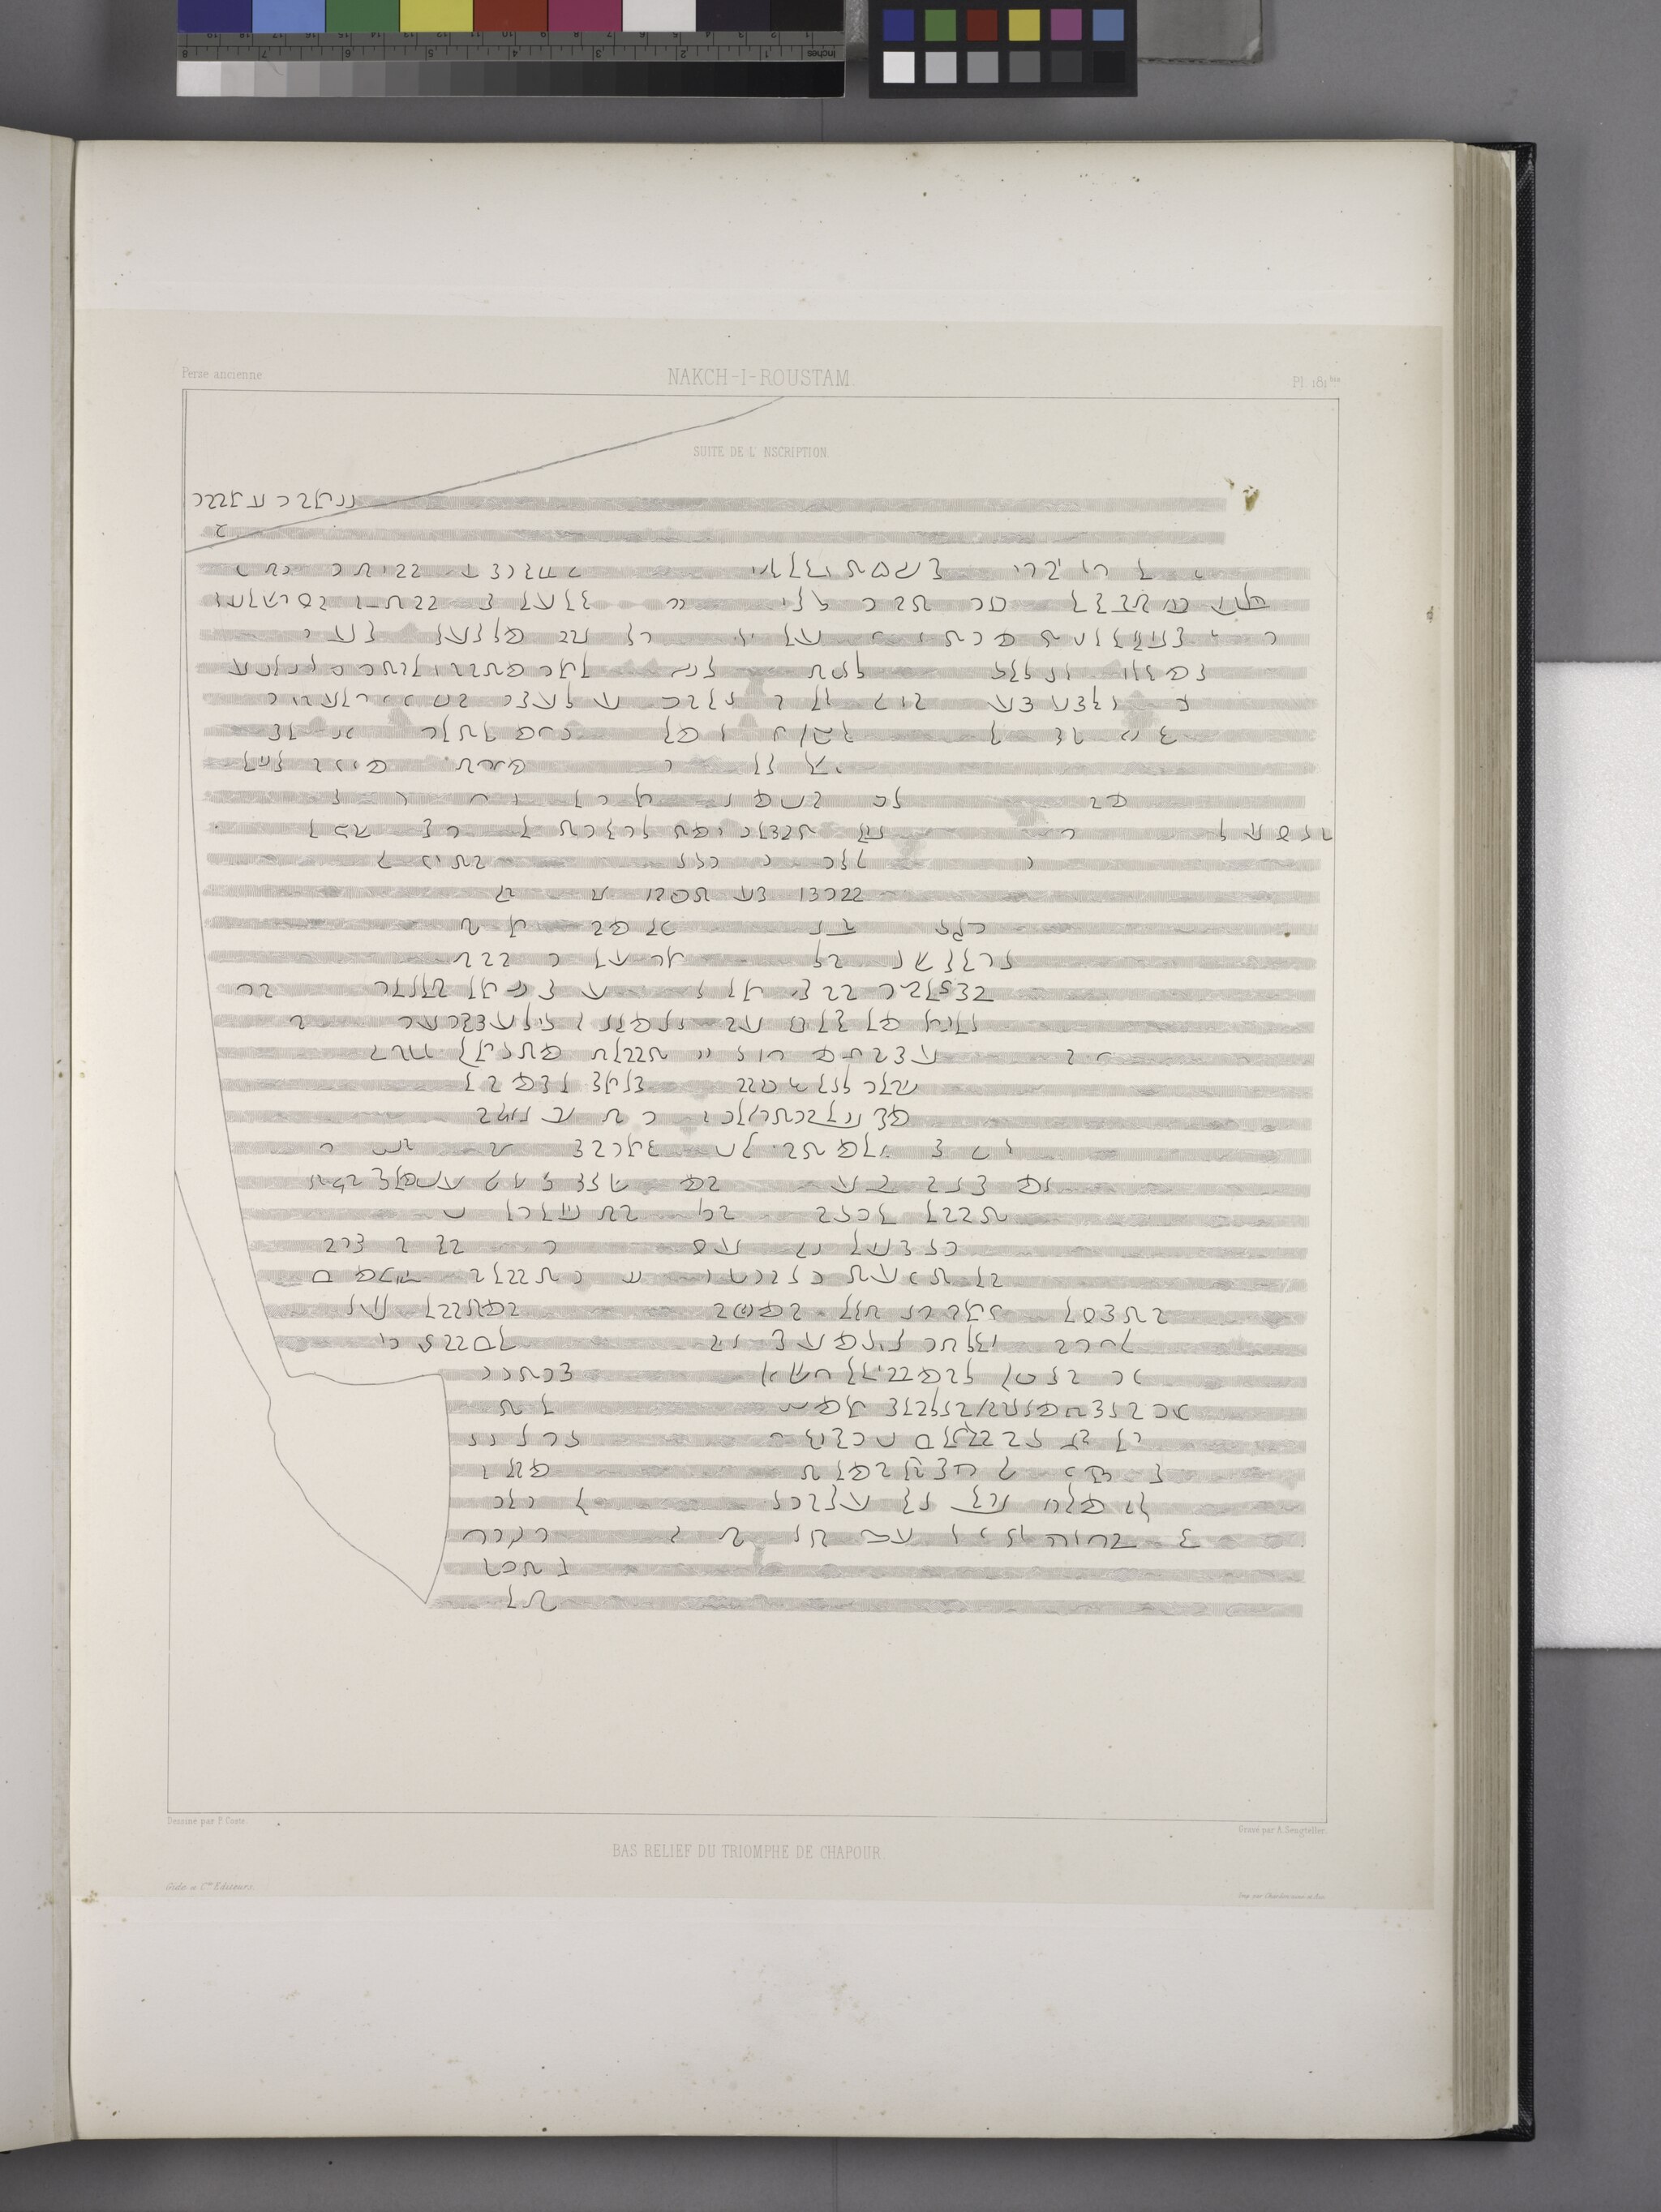
Title: Nakch-i-Roustam. Bas-relief du triomphe de Chapour. (Suite de l'inscription.) (NYPL b12482496-1542897)
Description: Nakch-i-Roustam. Bas-relief du triomphe de Chapour. (Suite de l'inscription.)
Date: 1851
Categories: Images uploaded by Fæ, PD-old-100-expired, PD-scan (PD-old-auto-expired), Images from the New York Public Library, CC-PD-Mark, Media needing category review as of 27 October 2016, NYPL General Research Division, Voyage en Perse, PD-old missing SDC copyright status, Drawings of Naqsh-e Rustam